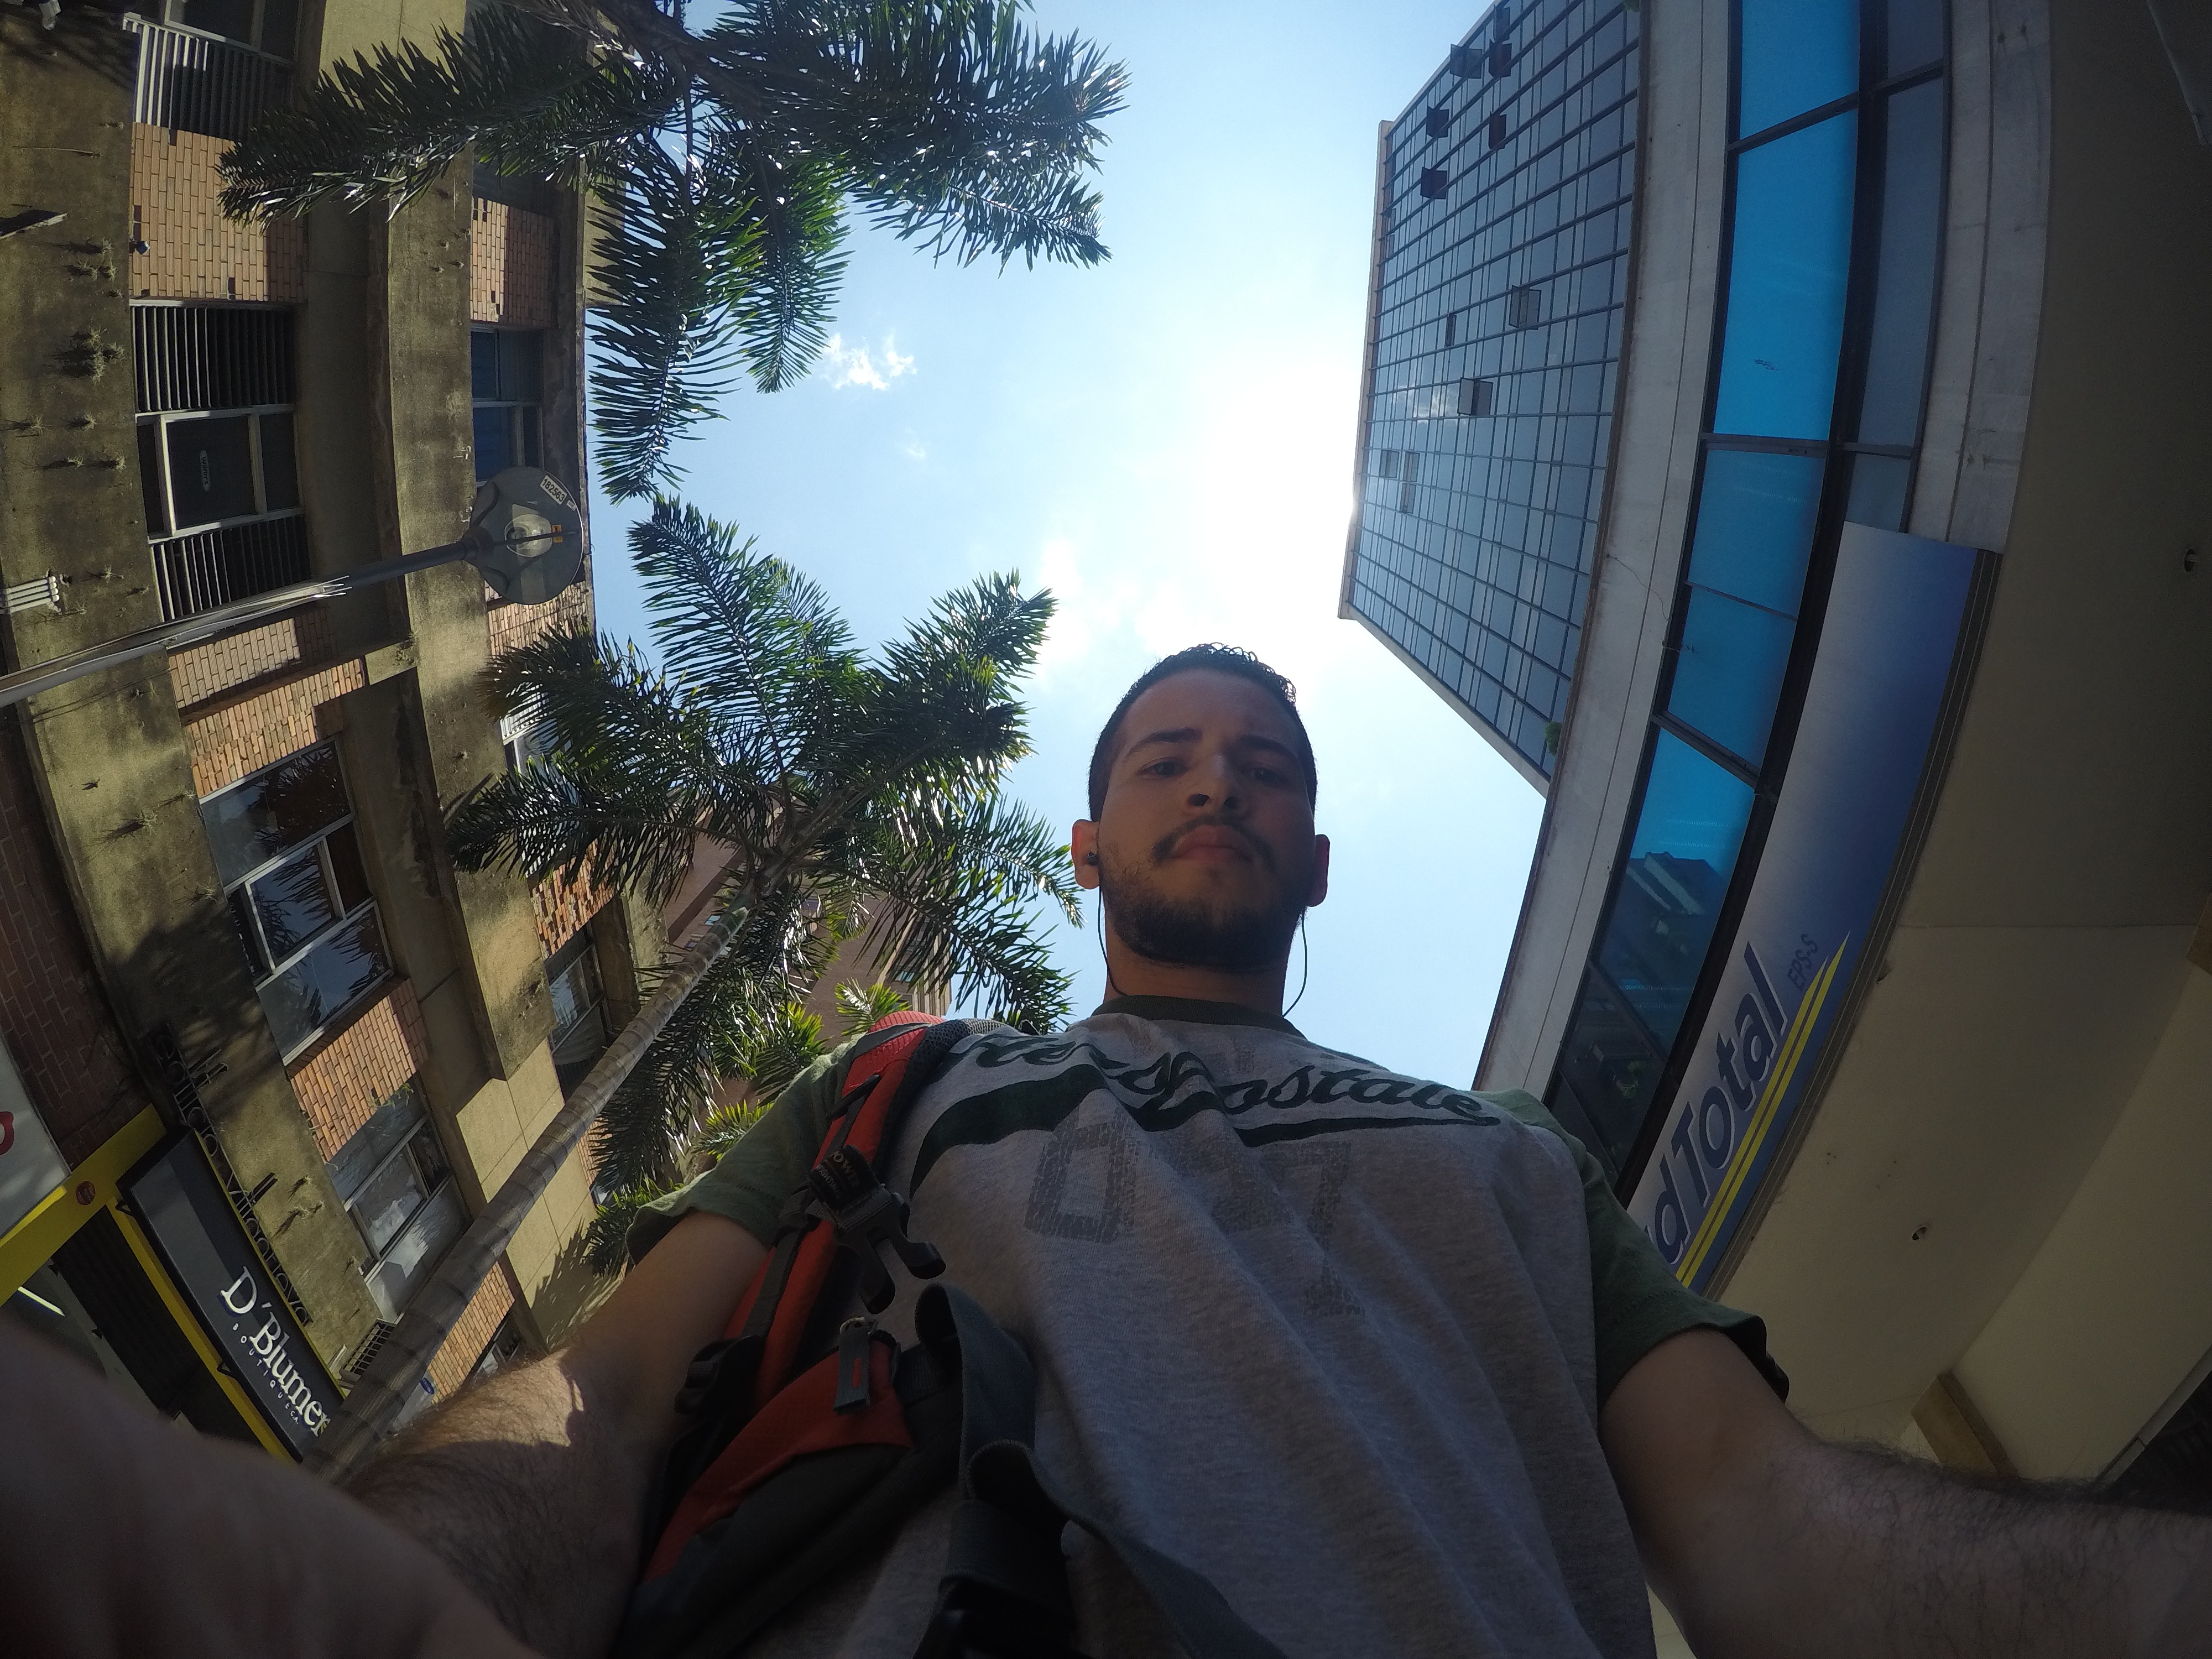
travel